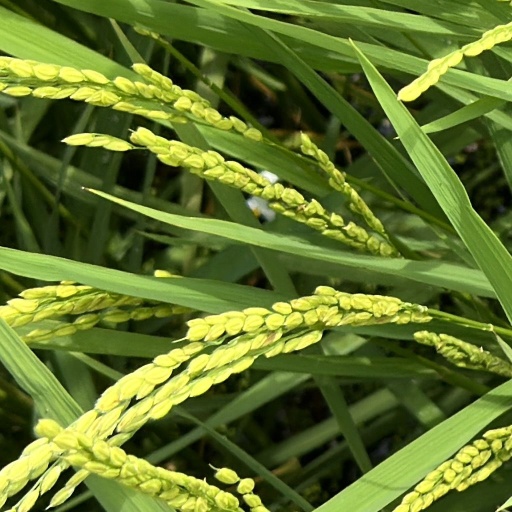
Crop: rice